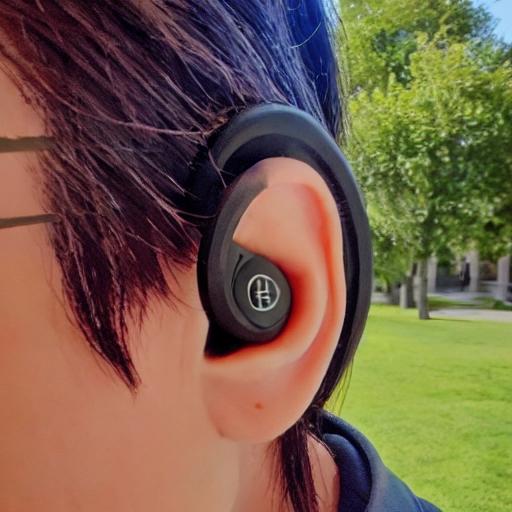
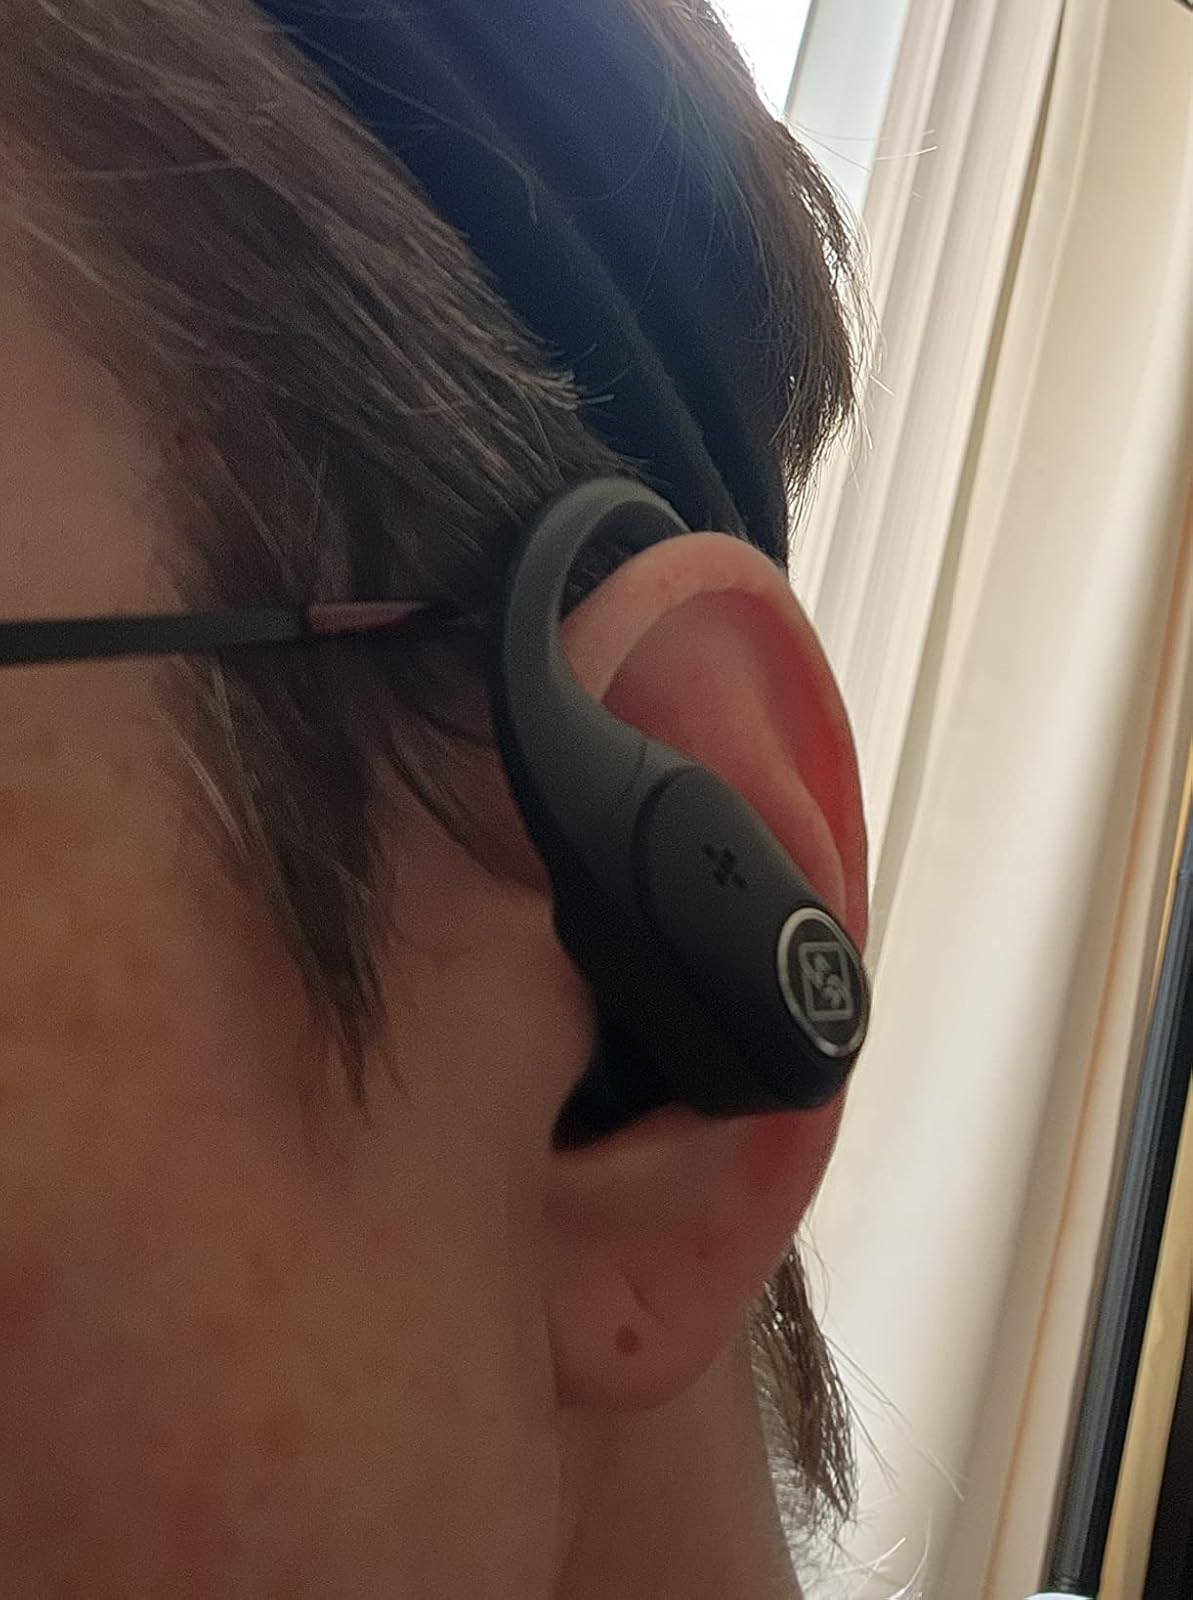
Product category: earbuds
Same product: no